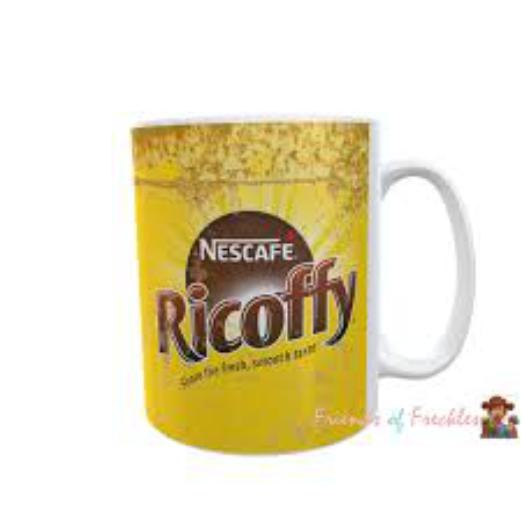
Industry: Food